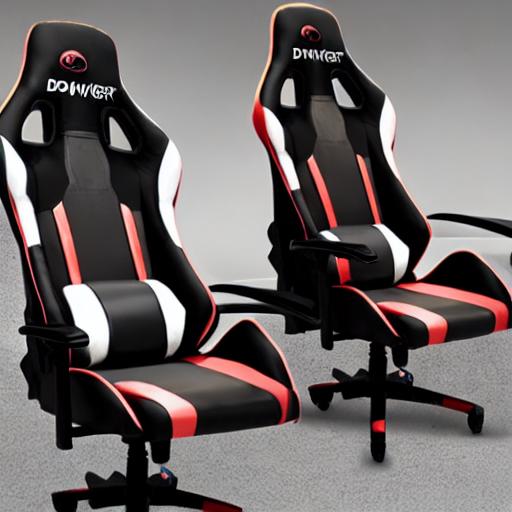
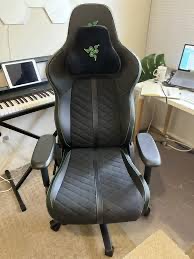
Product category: items_chair
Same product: no